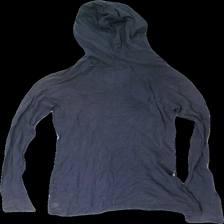
View: back
Type: Hoodie
Category: Ladies
Brand: Logg (H&M)
Colors: Grey
Material: 100% cotton
Cut: Regular
Size: XS
Season: All
Holes: Major
Damage: hål
Damage location: bottom right
Damage 2 location: top right
Price range: <50
Recommended usage: Export
Description: grå hoodie med dragkedja, hål bak